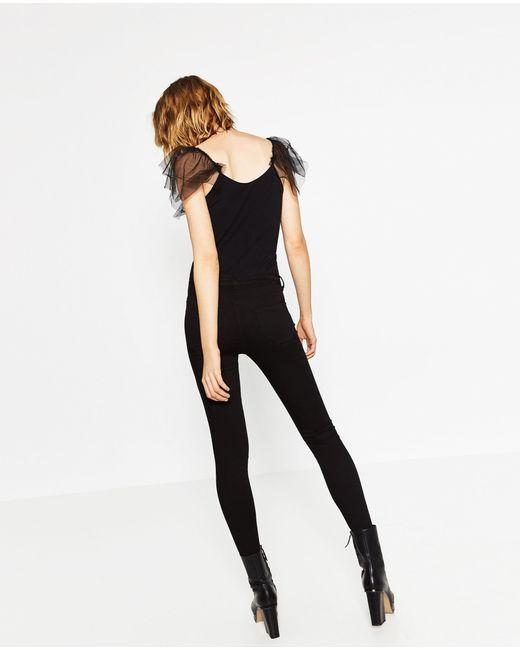
schwarzer Jumpsuit mit kurzen Ärmeln für Damen